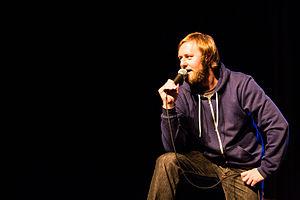
Les Pires Profs est une série télévisée américaine en 35 épisodes de 25 minutes créée par Adam Cayton-Holland, Andrew Ovredahl et Ben Roy, et diffusée entre le 11 février 2016 et le 8 avril 2019 sur truTV. Le 24 avril 2019, la série est annulée.